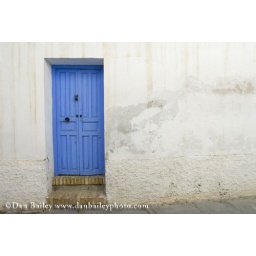
Blue door in a white wall